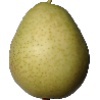
Label: Pear 1